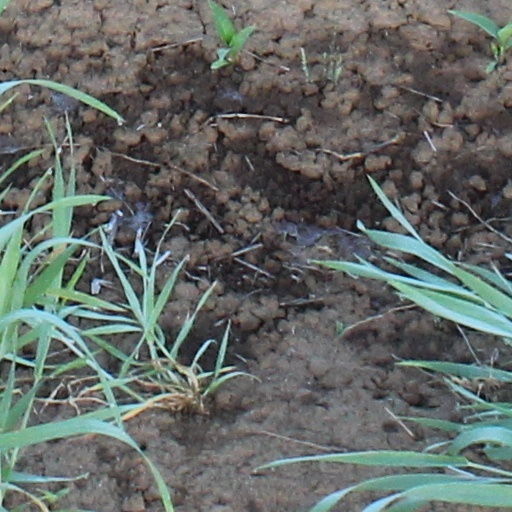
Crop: wheat